Mongush Kenin-Lopsan

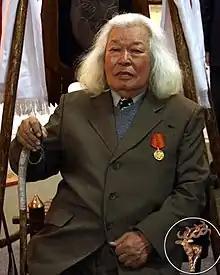
Kenin-Lopsan in 2010

Mongush Borakhovitch Kenin-Lopsan (10 April 1925 – 10 February 2022) was a Russian writer, poet, historian, archaeologist, famous Tuvan shamanism researcher, and leader who lived in Kyzyl, the capital of Tuva, Russian Federation.